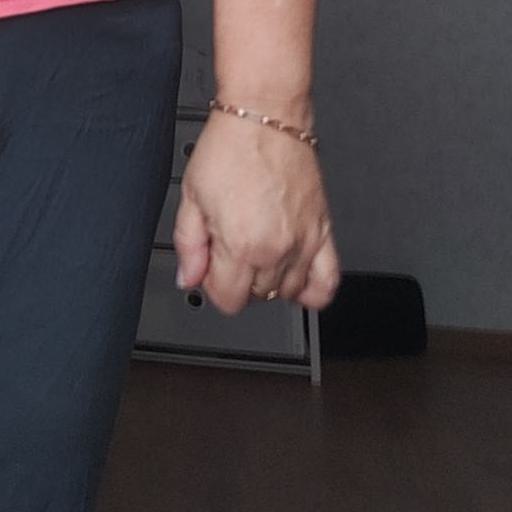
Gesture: no_gesture